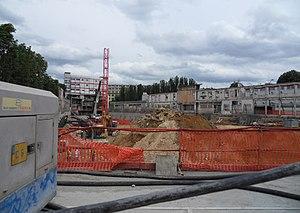
Reconstruction de la piscine Molitor (Paris), le 14 juin 2012.
La piscine Molitor est un complexe nautique jouxtant le bois de Boulogne, entre le stade Roland-Garros et le parc des Princes, dans le 16ᵉ arrondissement de Paris. Inaugurée en 1929 par les nageurs médaillés olympiques Aileen Riggin Soule et Johnny Weissmuller, elle est restée célèbre pour sa décoration Art déco et quelques événements comme la première apparition du bikini après 1945. Surnommée « le paquebot blanc », elle a fermé ses portes en 1989.